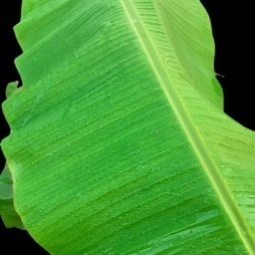
Label: Healthy